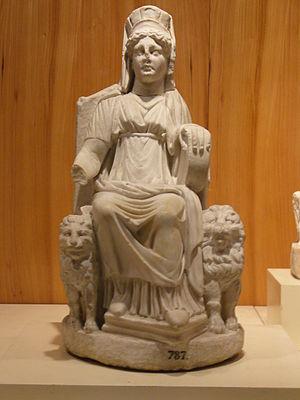
Le sanctuaire d’Isis et de Mater Magna est un lieu de culte de la Mogontiacum romaine qui était actif entre le Iᵉʳ siècle et le IIIᵉ siècle de notre ère. Les vestiges archéologiques de ce site furent mis au jour et dégagés fin 1999 lors de travaux dans la galerie marchande dite « Römerpassage » dans le centre-ville de Mayence.